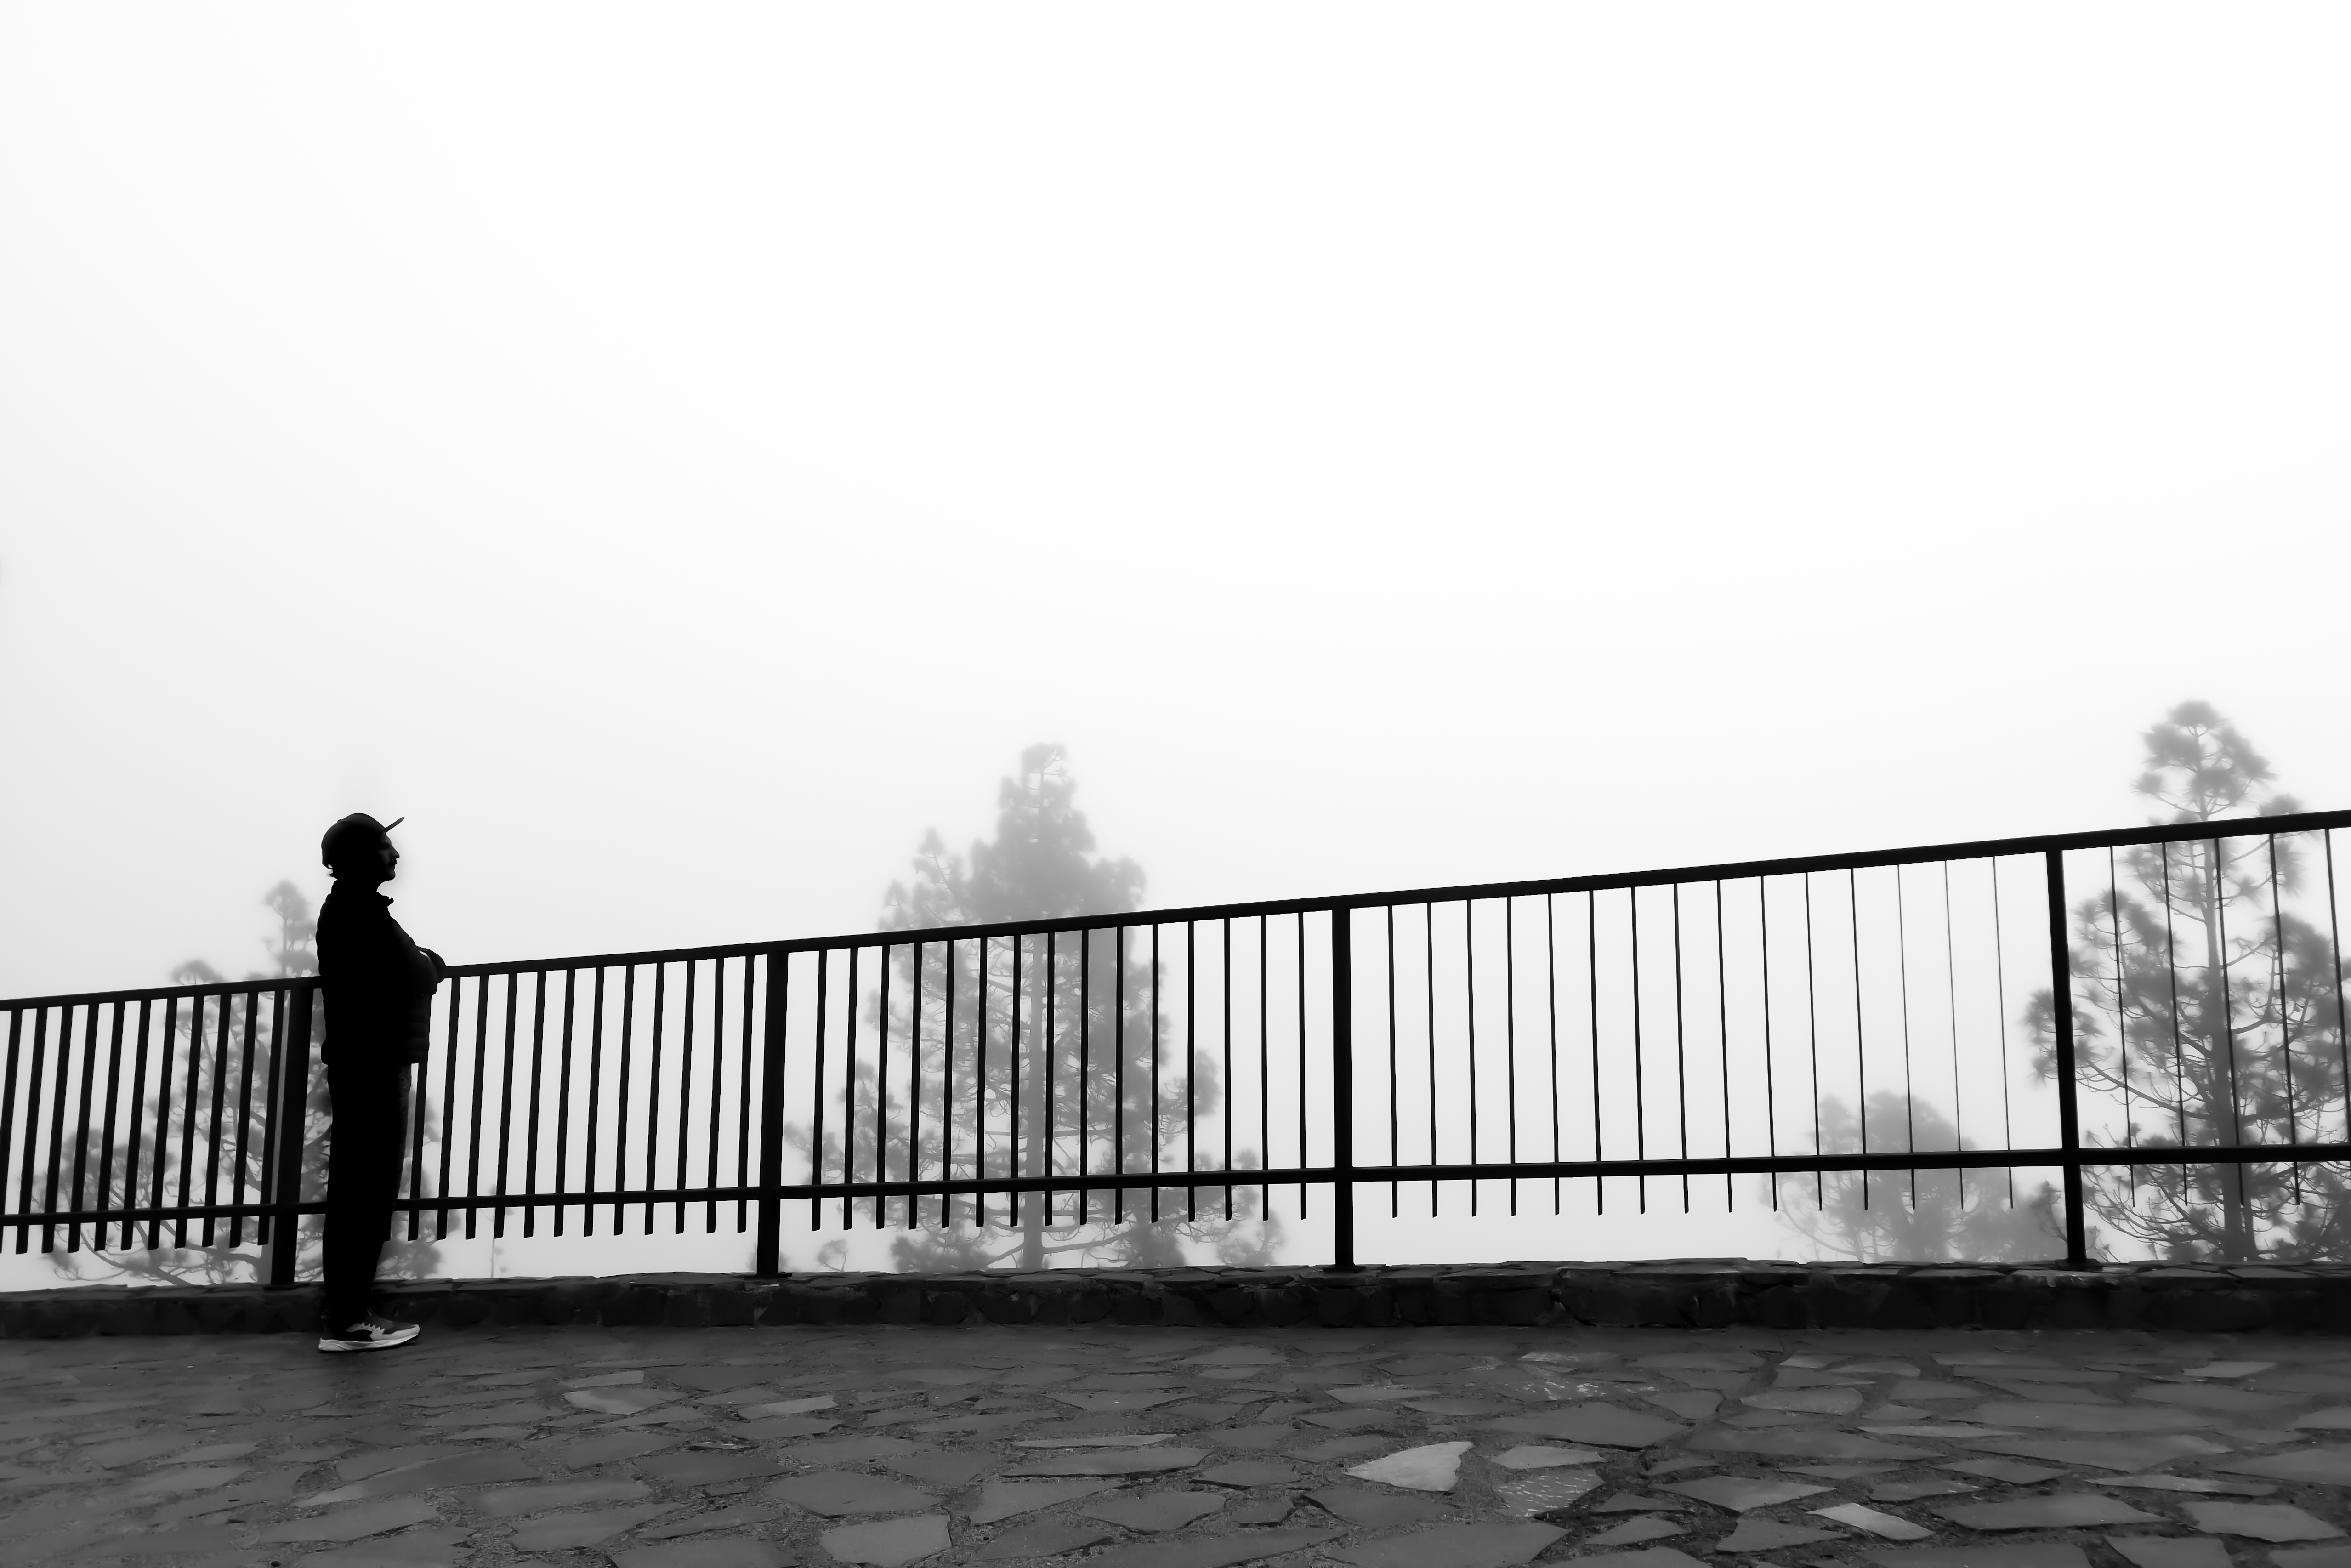
sky, water, cloud, fence, black and white, tree, grey, wood, style, Tints and shades, horizon, road, monochrome photography, bridge, monochrome, landscape, city, symmetry, handrail, metal, road surface, walkway, street, pedestrian, nonbuilding structure, shadow, guard rail, pier, baluster, reflection, evening, ocean, winter, darkness, sitting, sea, silhouette, boardwalk